Beckton District Park

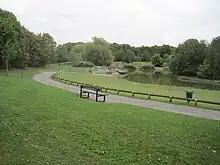
Beckton District Park North

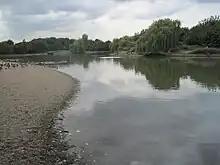
Beckton District Park North

There is access from Newham Way and Sheerwater Road, and Tollgate Road separates the park from Beckton District Park South.